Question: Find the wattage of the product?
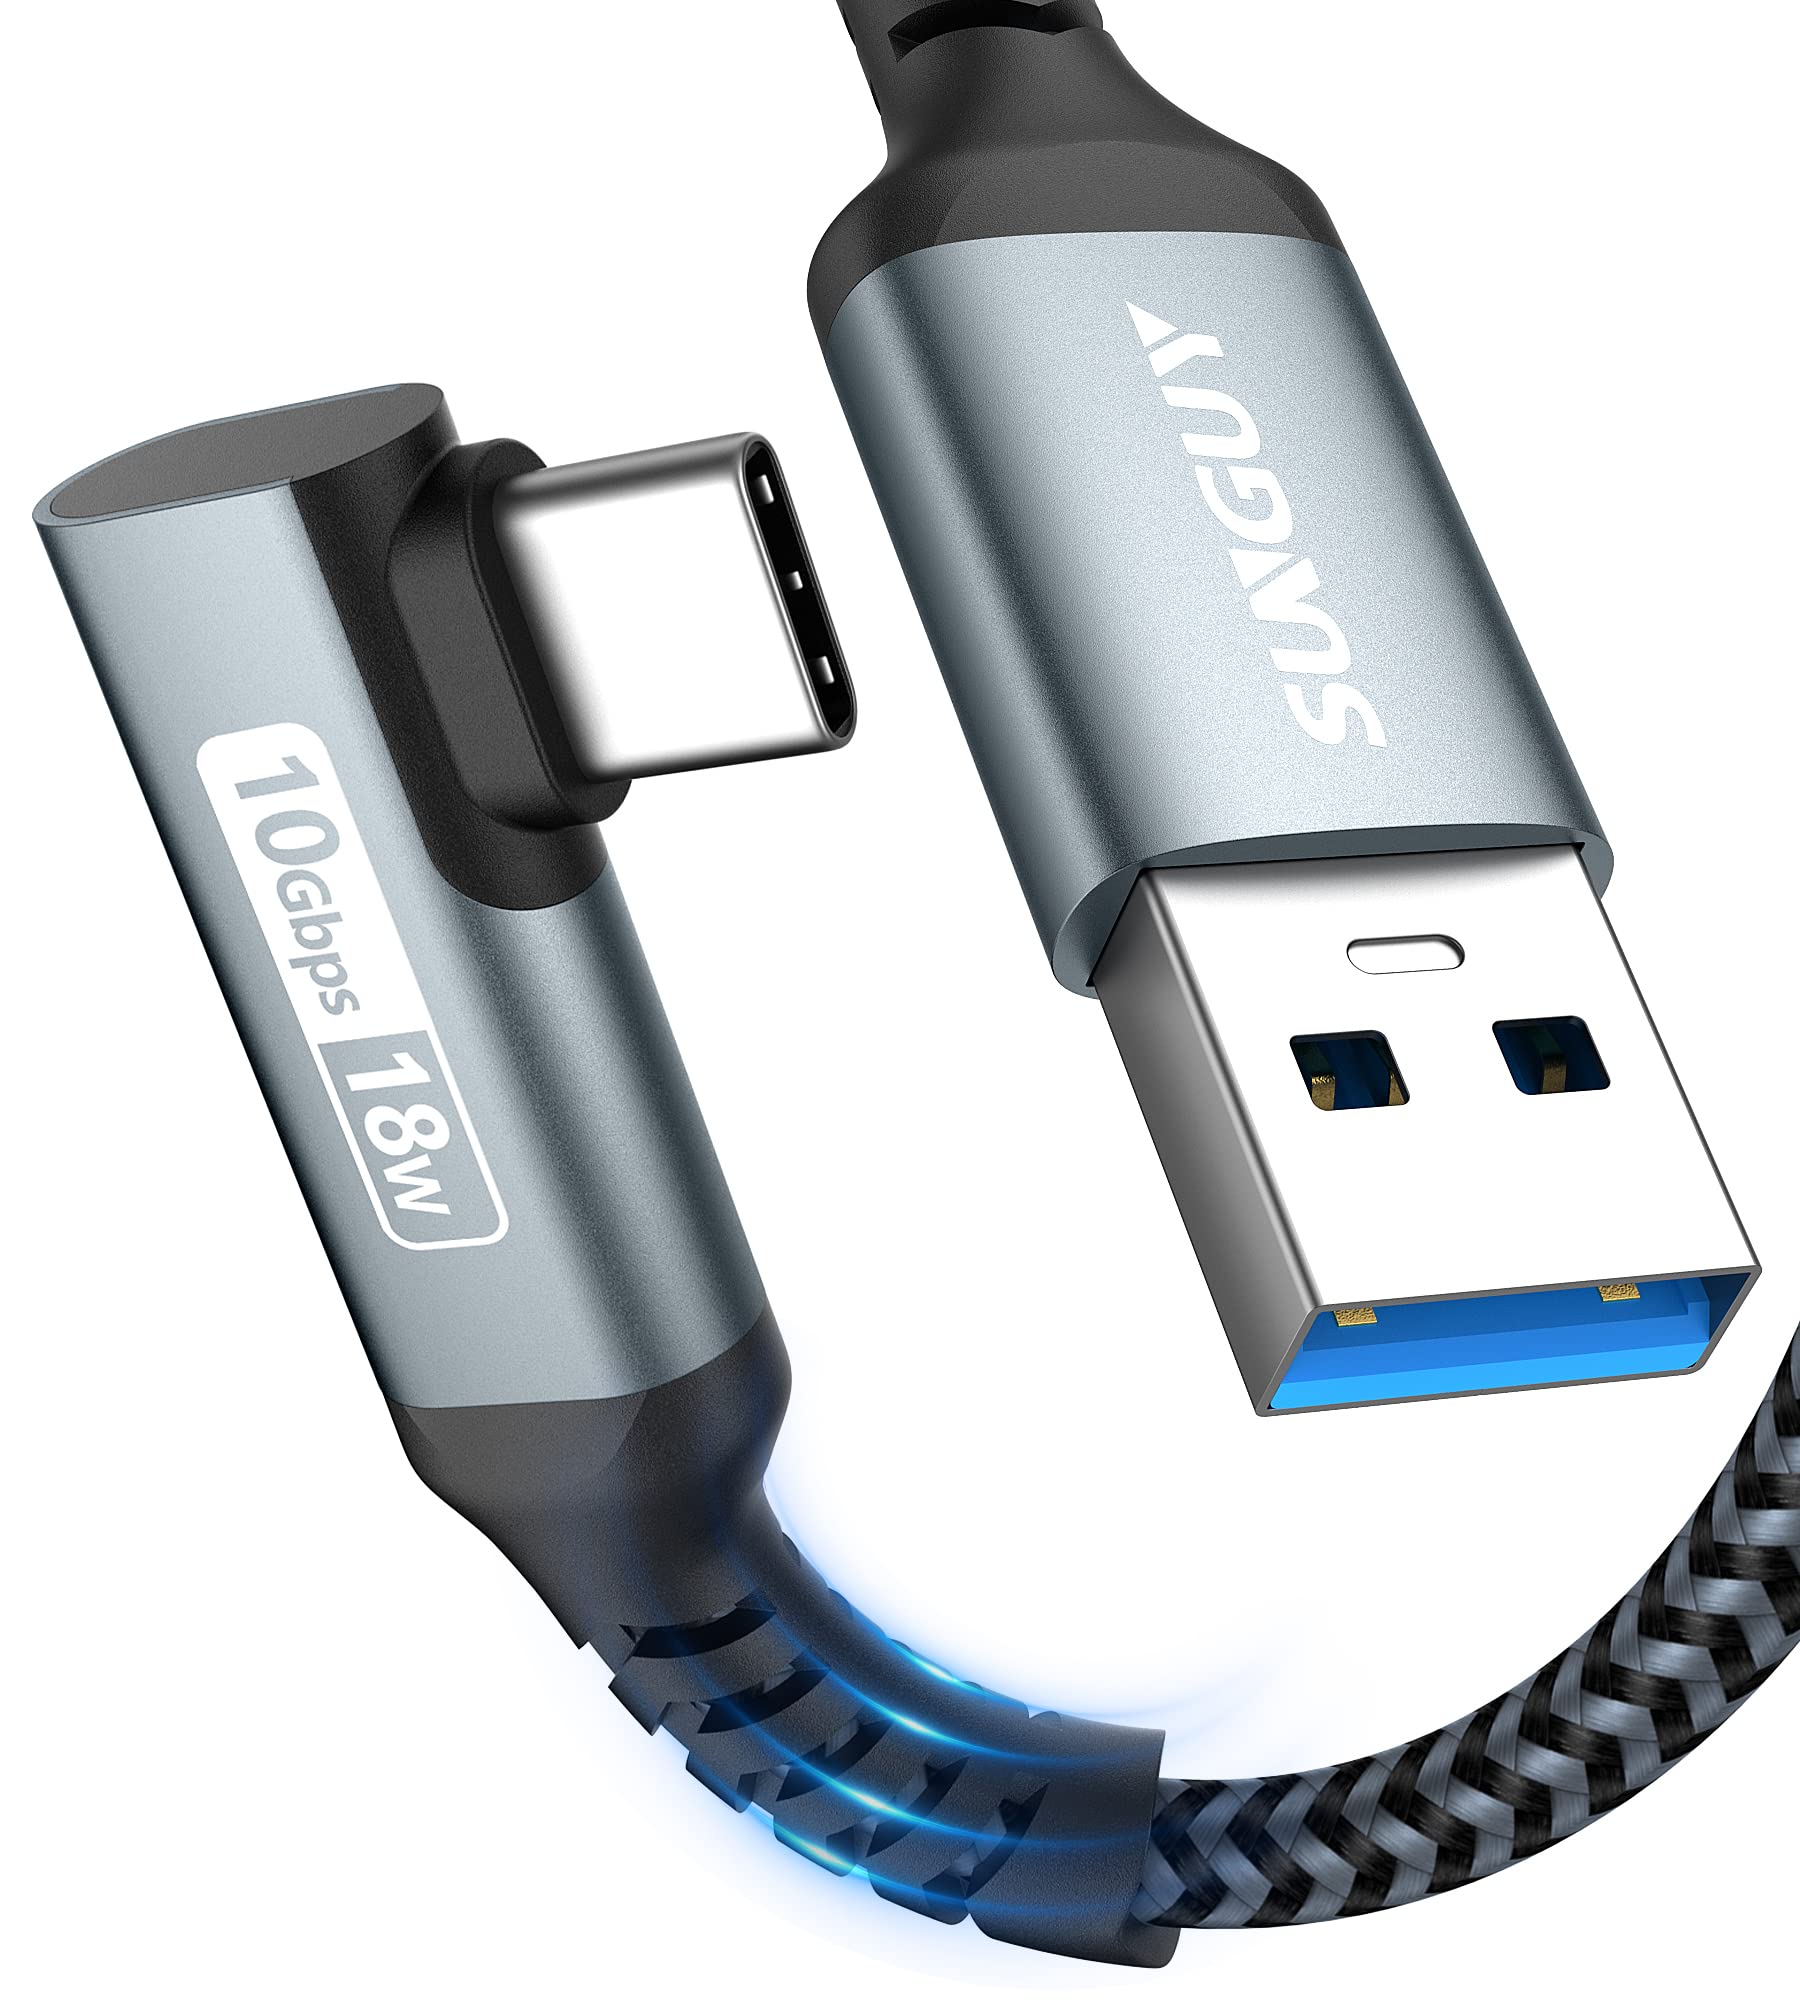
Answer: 18.0 watt